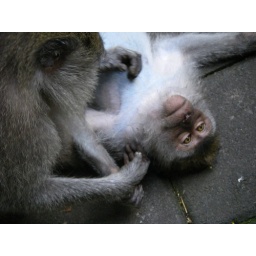
One of the many characters that inhabit the monkey forest in Ubud.